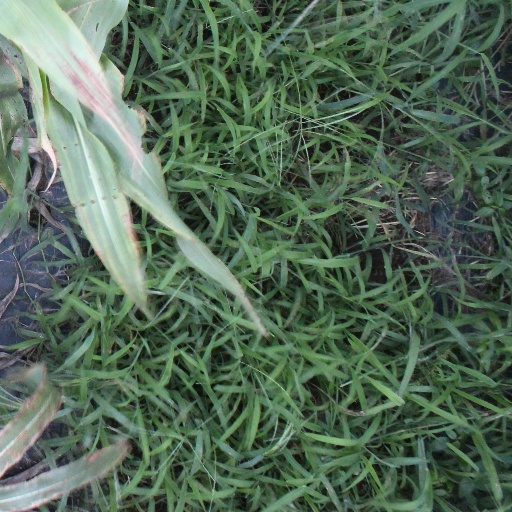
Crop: sorghum